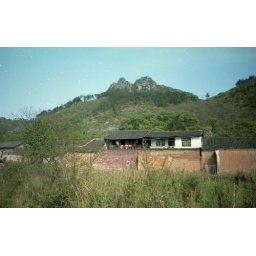
Village near the base of Yao mountain